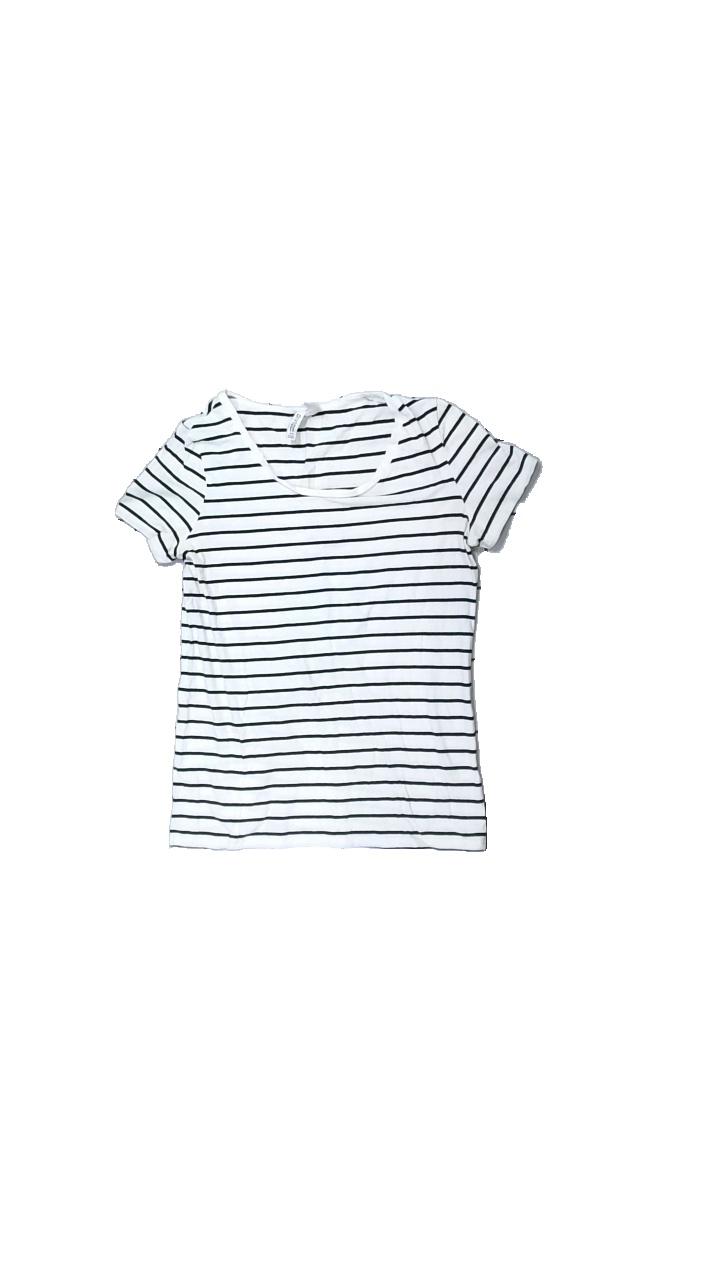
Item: T-shirt (Ladies)
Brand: H&m
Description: randig t-shirt
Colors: Black, White
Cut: C-collar
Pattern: Striped
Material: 100% bomull
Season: All
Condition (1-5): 4
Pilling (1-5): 4
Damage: luddigt
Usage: Reuse
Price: <50